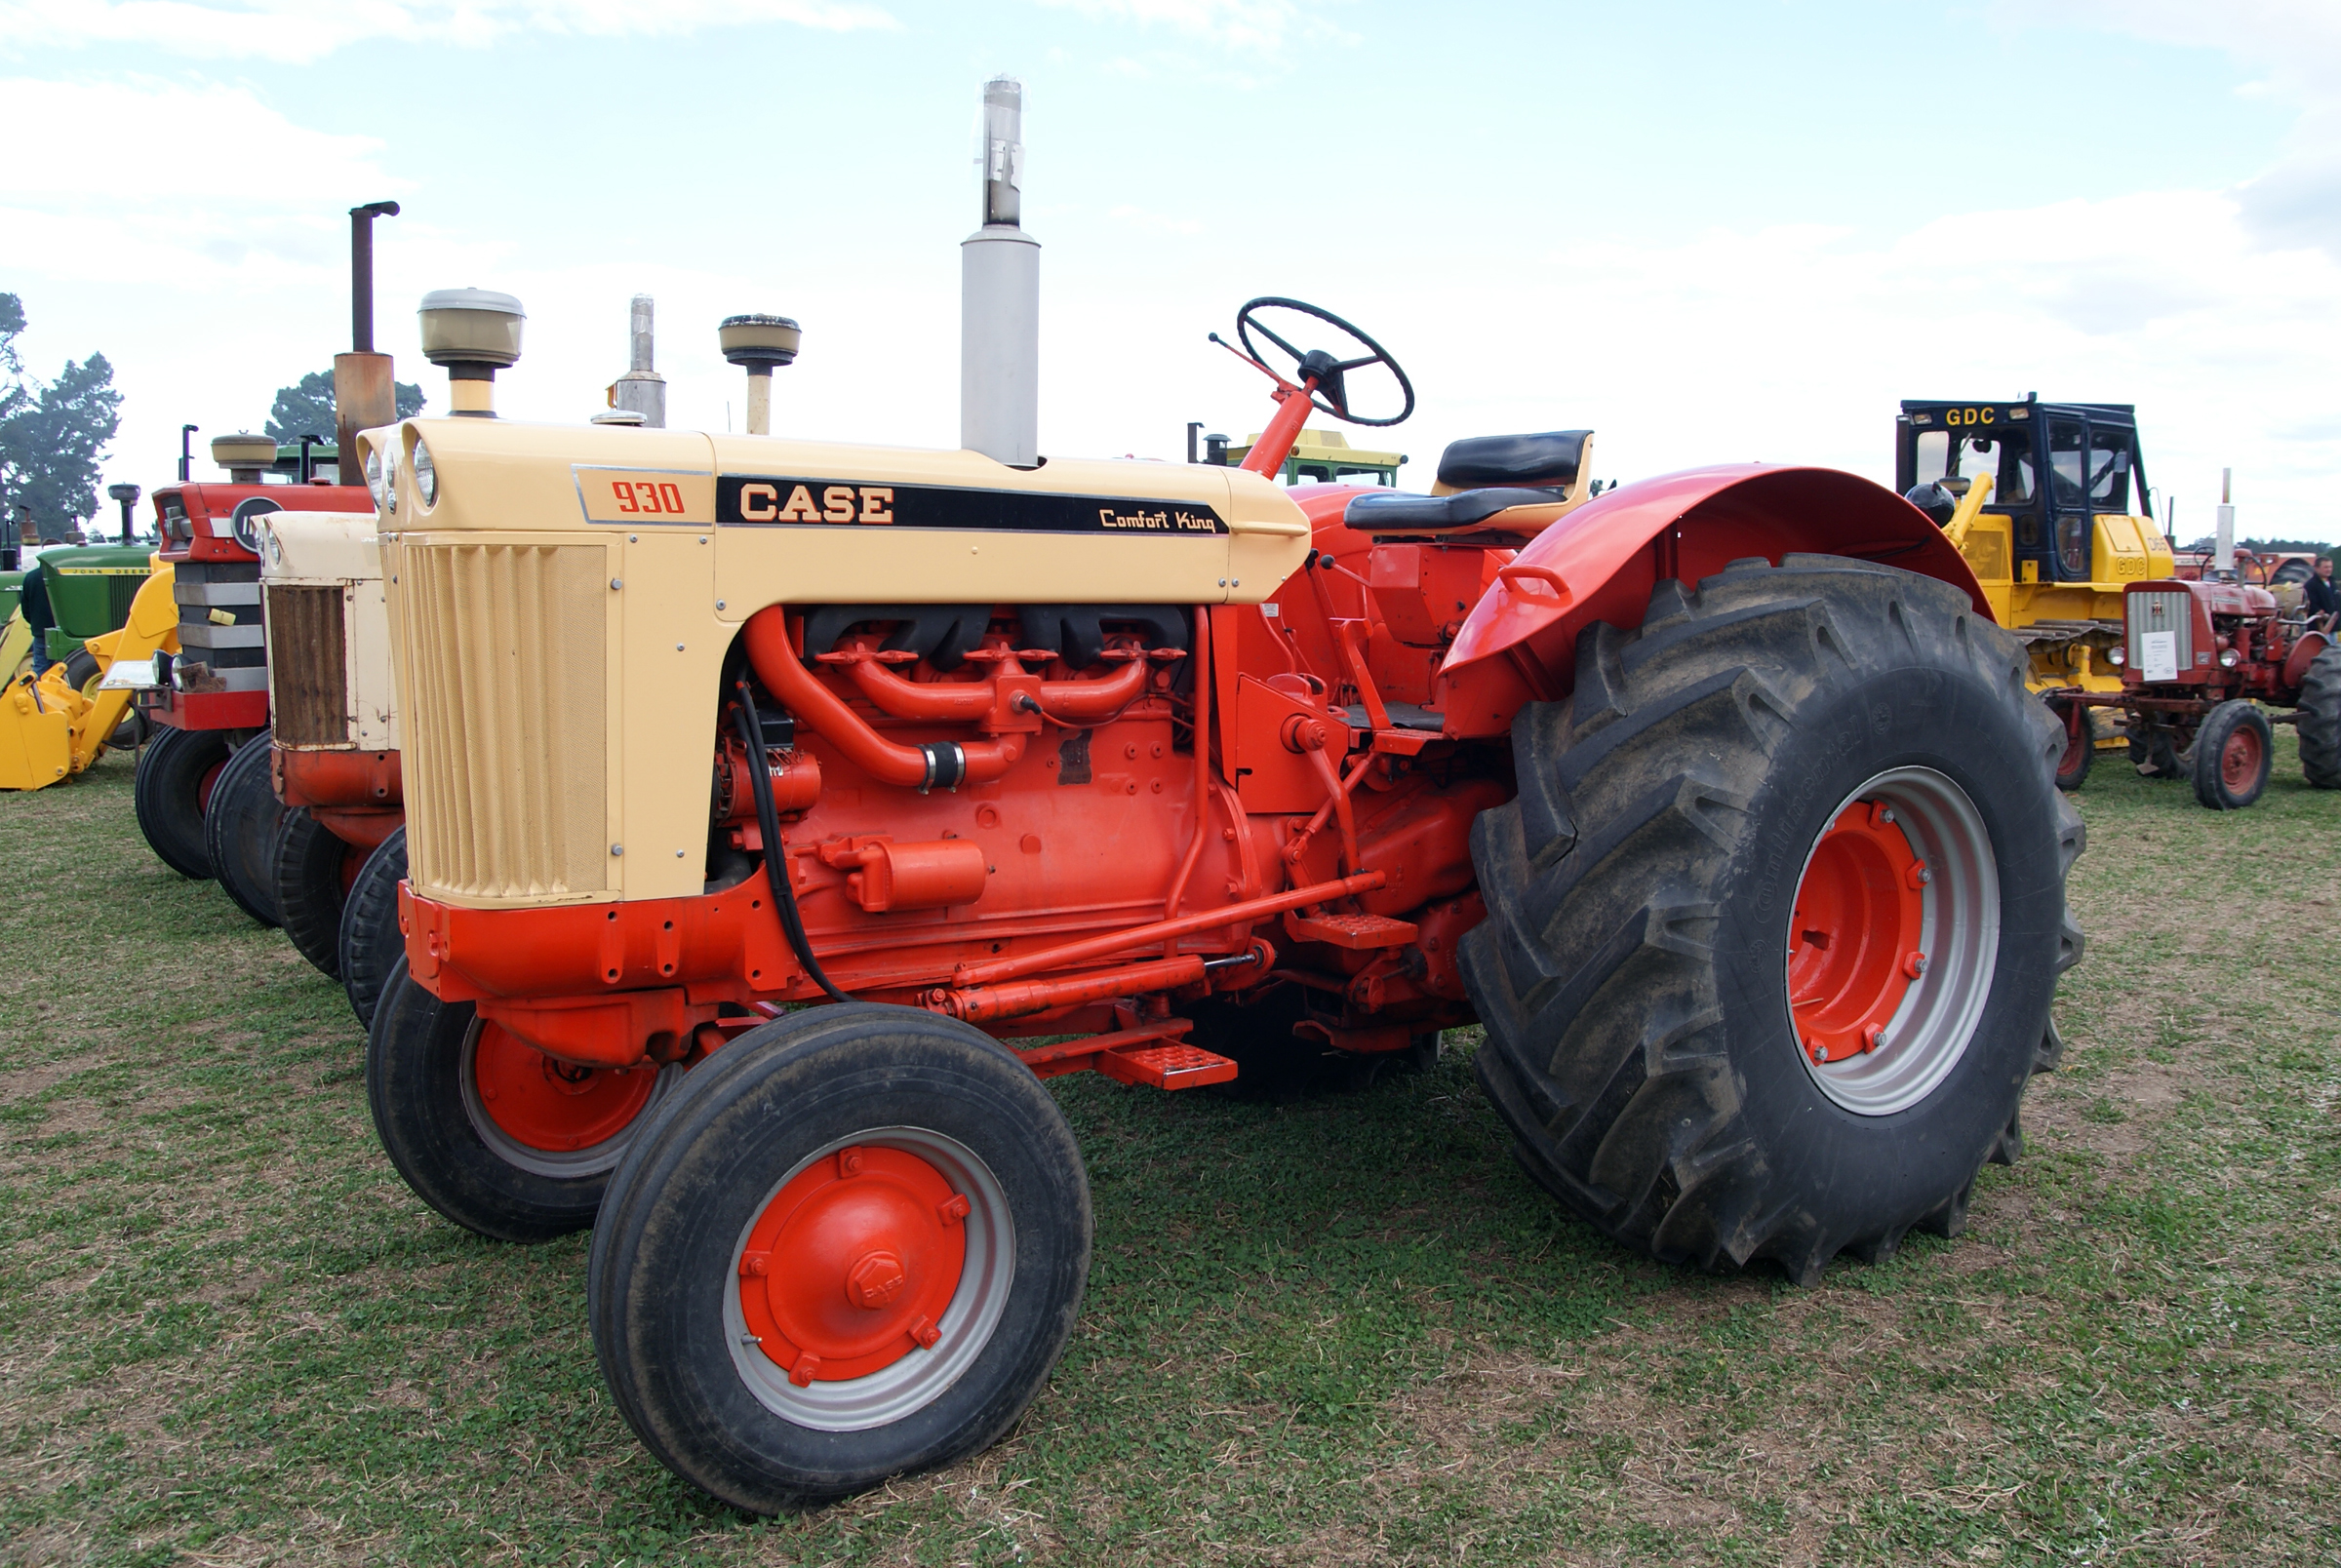
tractor, field, wheel, farming, vehicle, publicdomain, ploughing, tractorsdiggers, plowing, tractors, farmequimentcase, agricultural machinery, land vehicle